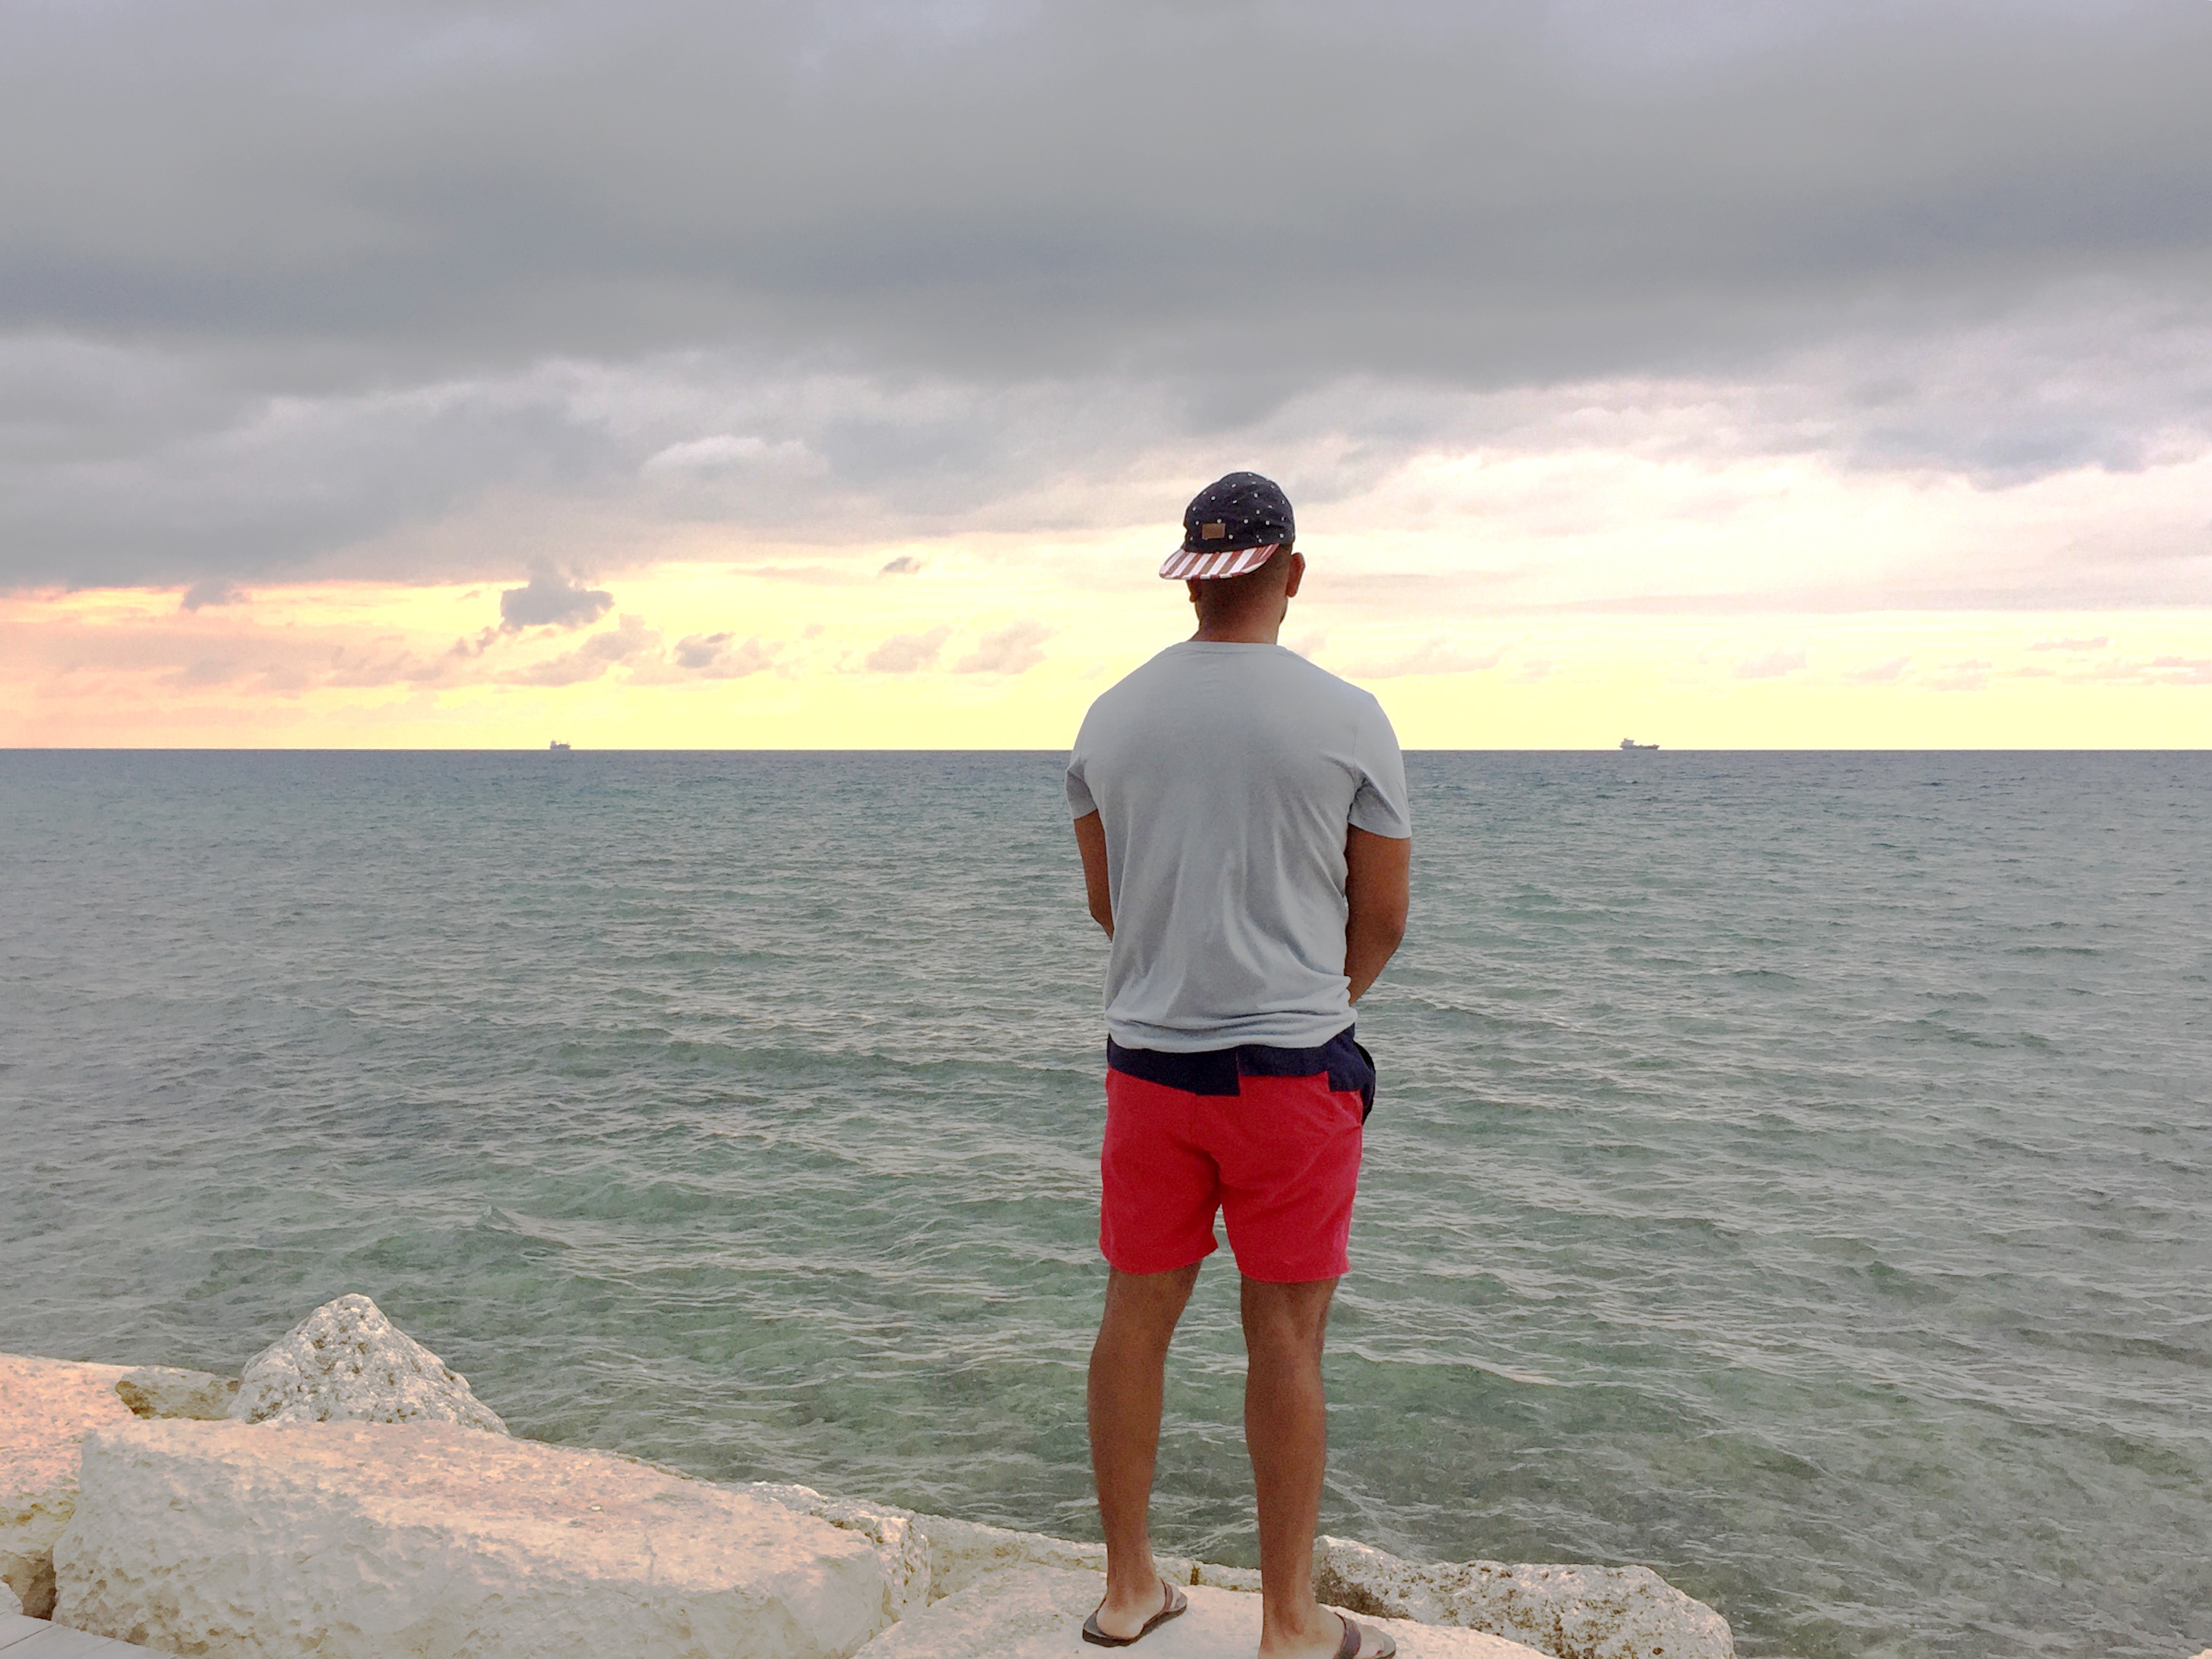
beach, sea, coast, sand, ocean, horizon, shore, wave, wind, vacation, bay, body of water, cape